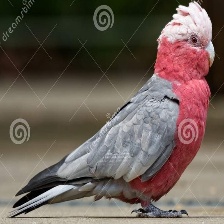
Species: ROSE BREASTED COCKATOO
Scientific name: EOLOPHUS ROSEICAPILLA
ImageNet parent category: sulphur-crested_cockatoo